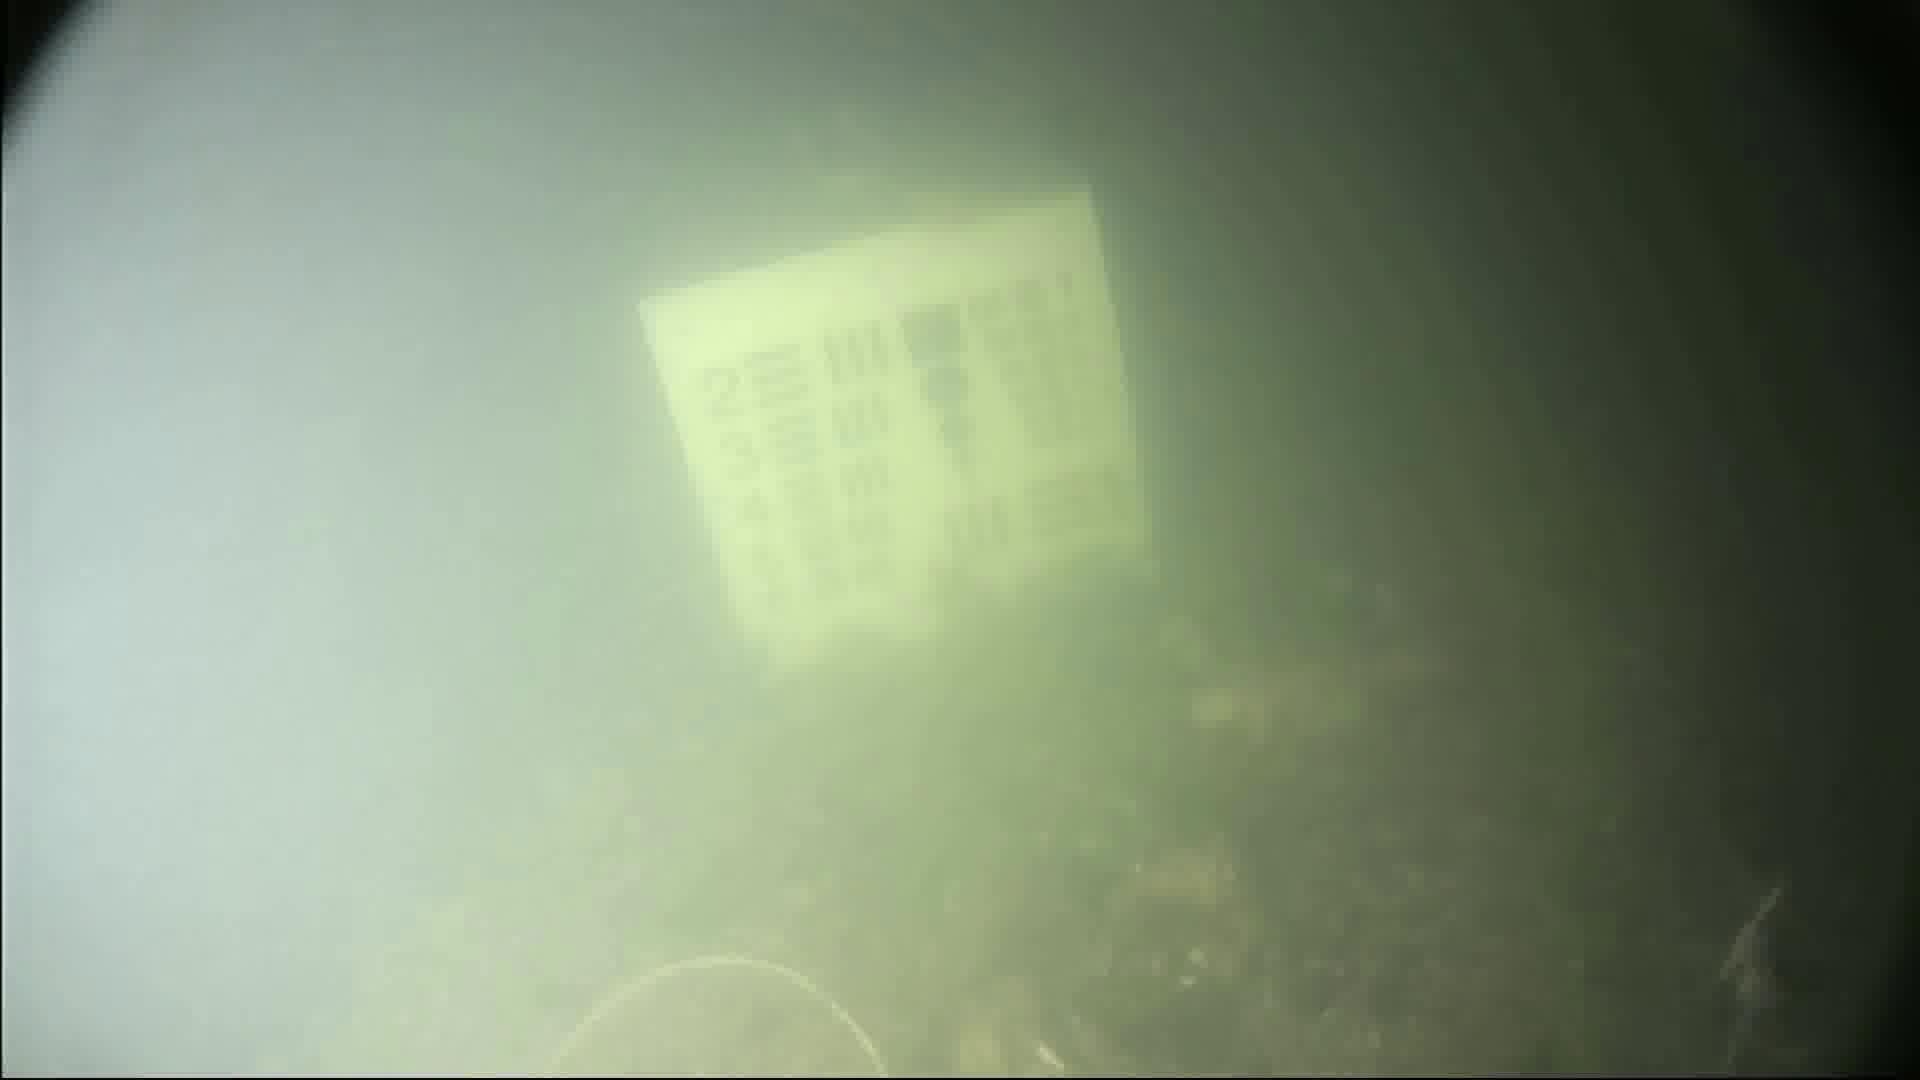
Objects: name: crab